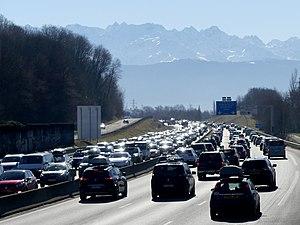
Vue, en direction des stations de sports d'hiver, d'un samedi de chassé-croisé des vacances d'hiver, au sud de Chambéry en Savoie.
En France, l'autoroute A43 relie Lyon à Modane pour rejoindre le tunnel du Fréjus en direction de l'Italie. Elle est divisée en deux sections séparées par la route nationale 201 au niveau de Chambéry. Le début du tronçon au sud de Chambéry est commun avec l'A41. Sa partie supérieure, entre Aiton et le tunnel du Fréjus, est appelée Autoroute de la Maurienne.